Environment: real
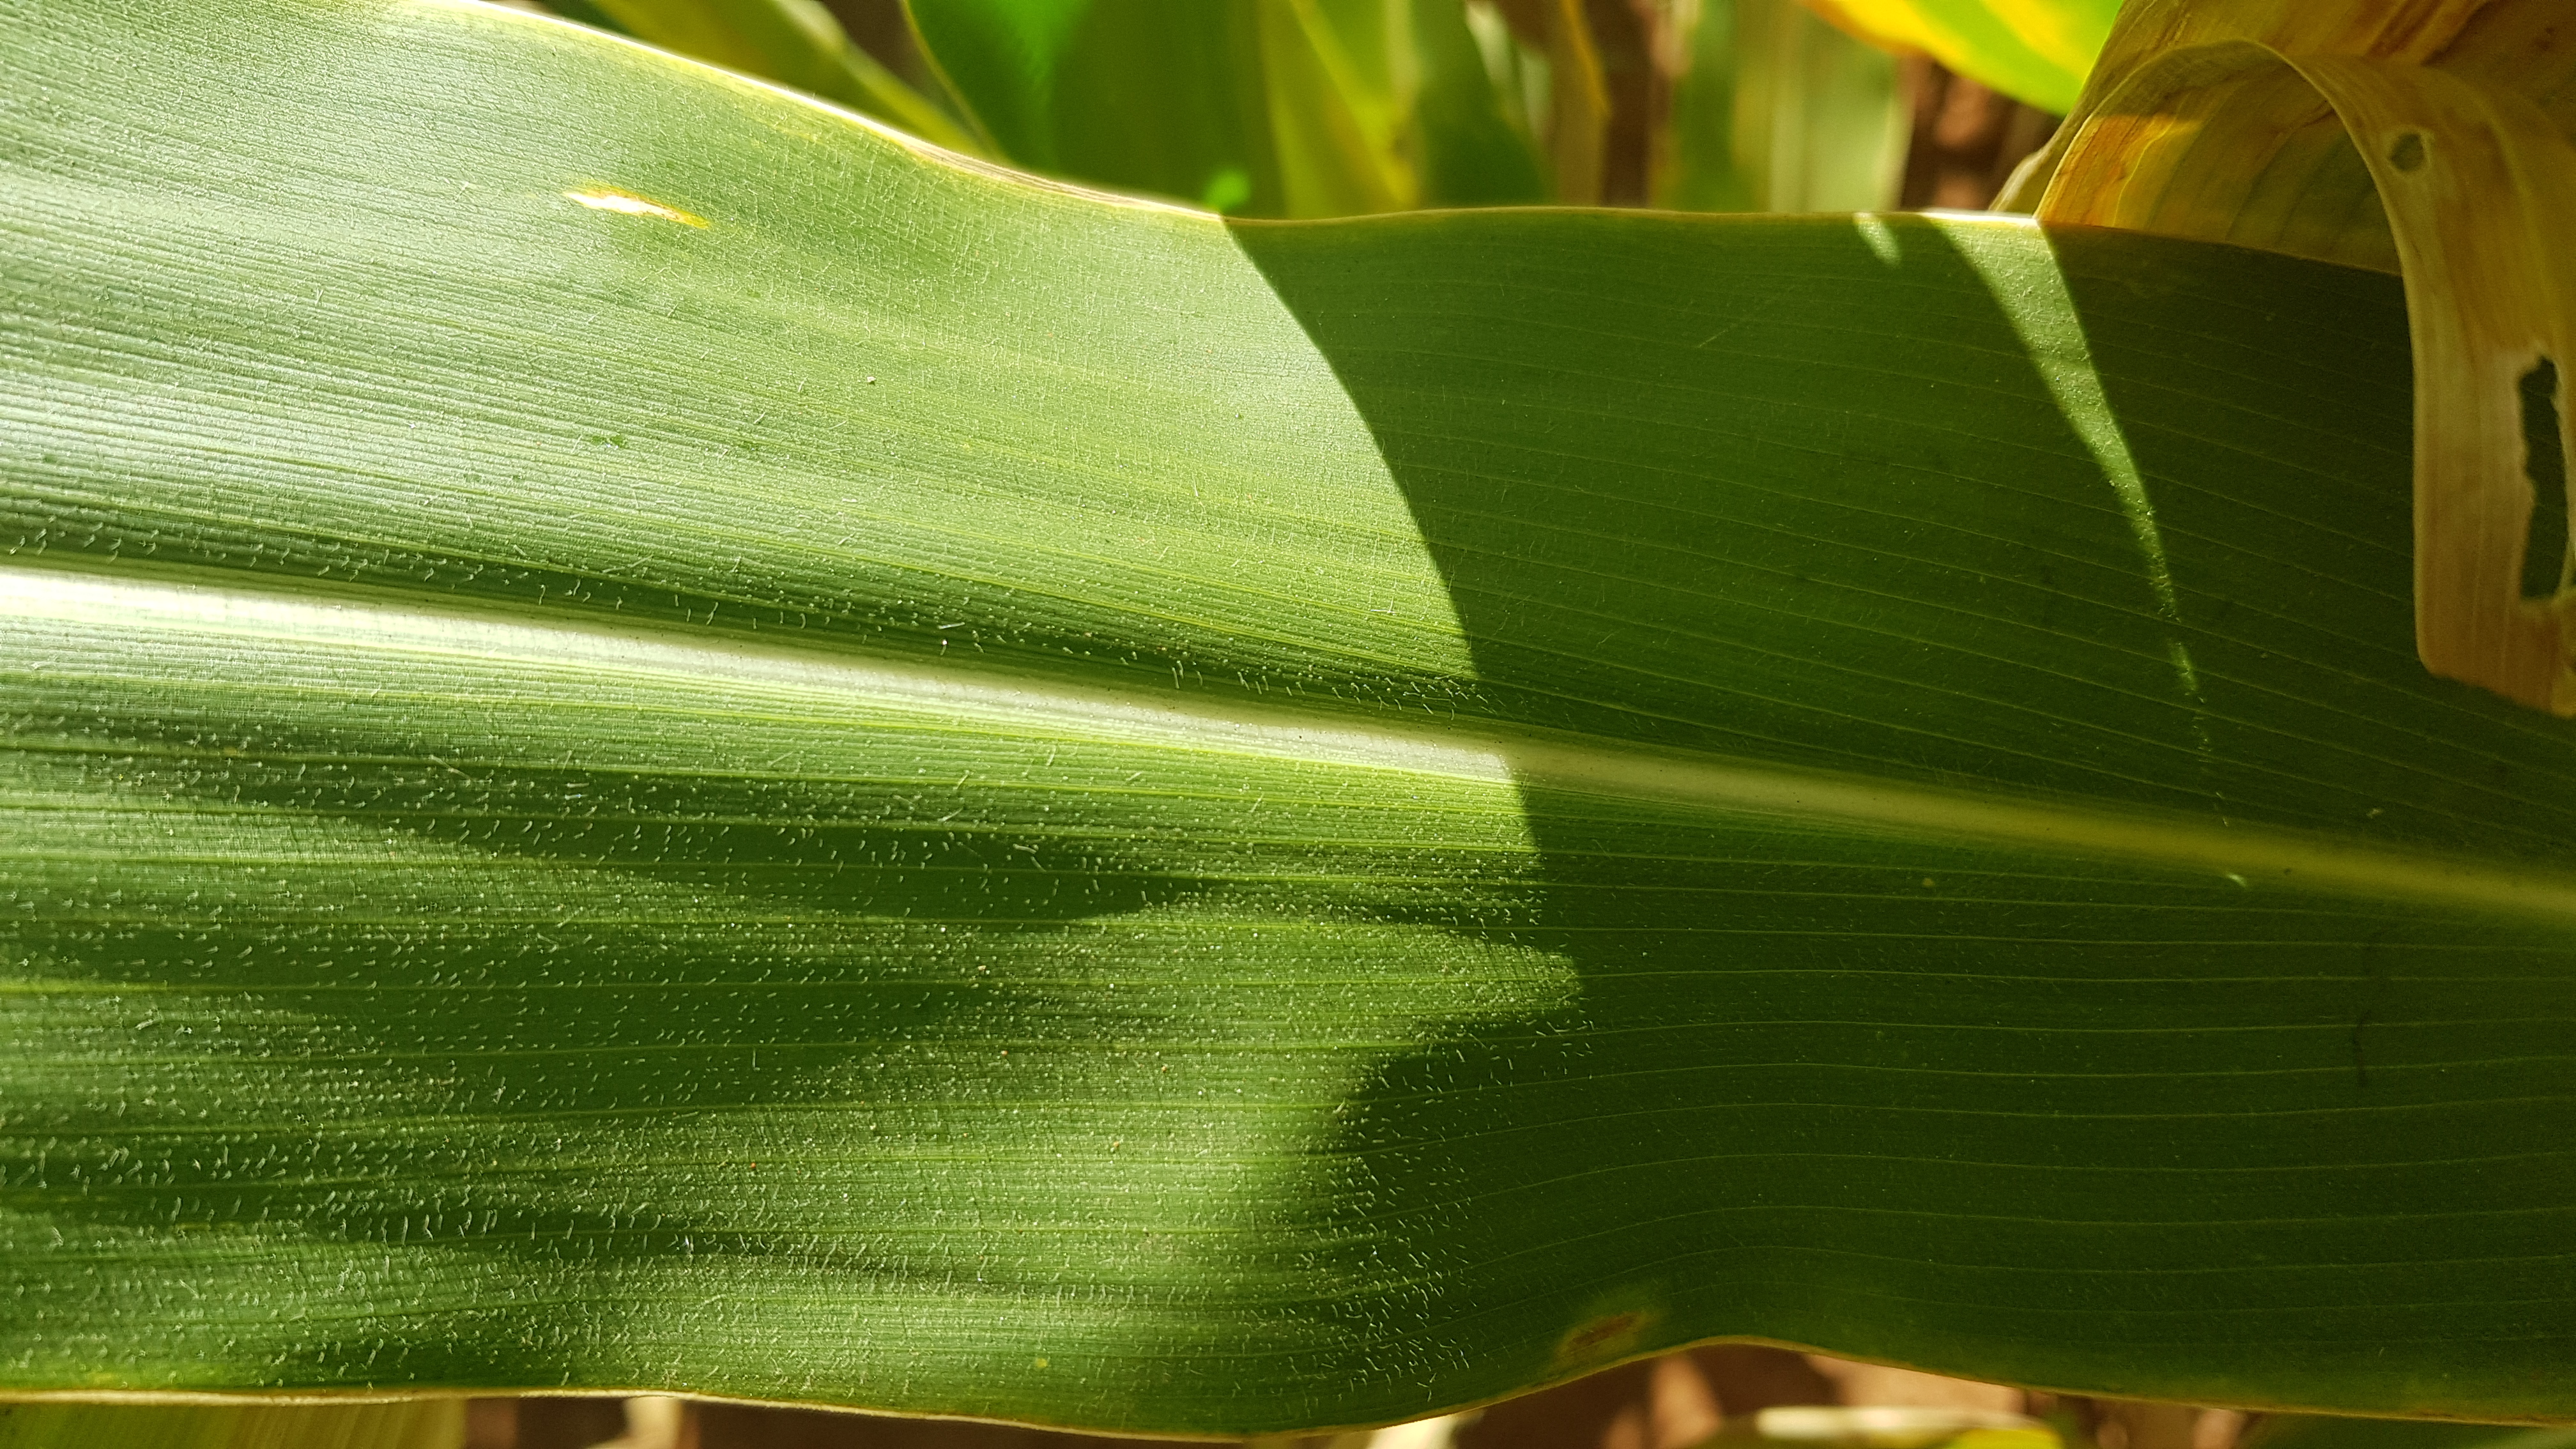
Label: gray_leaf_spot